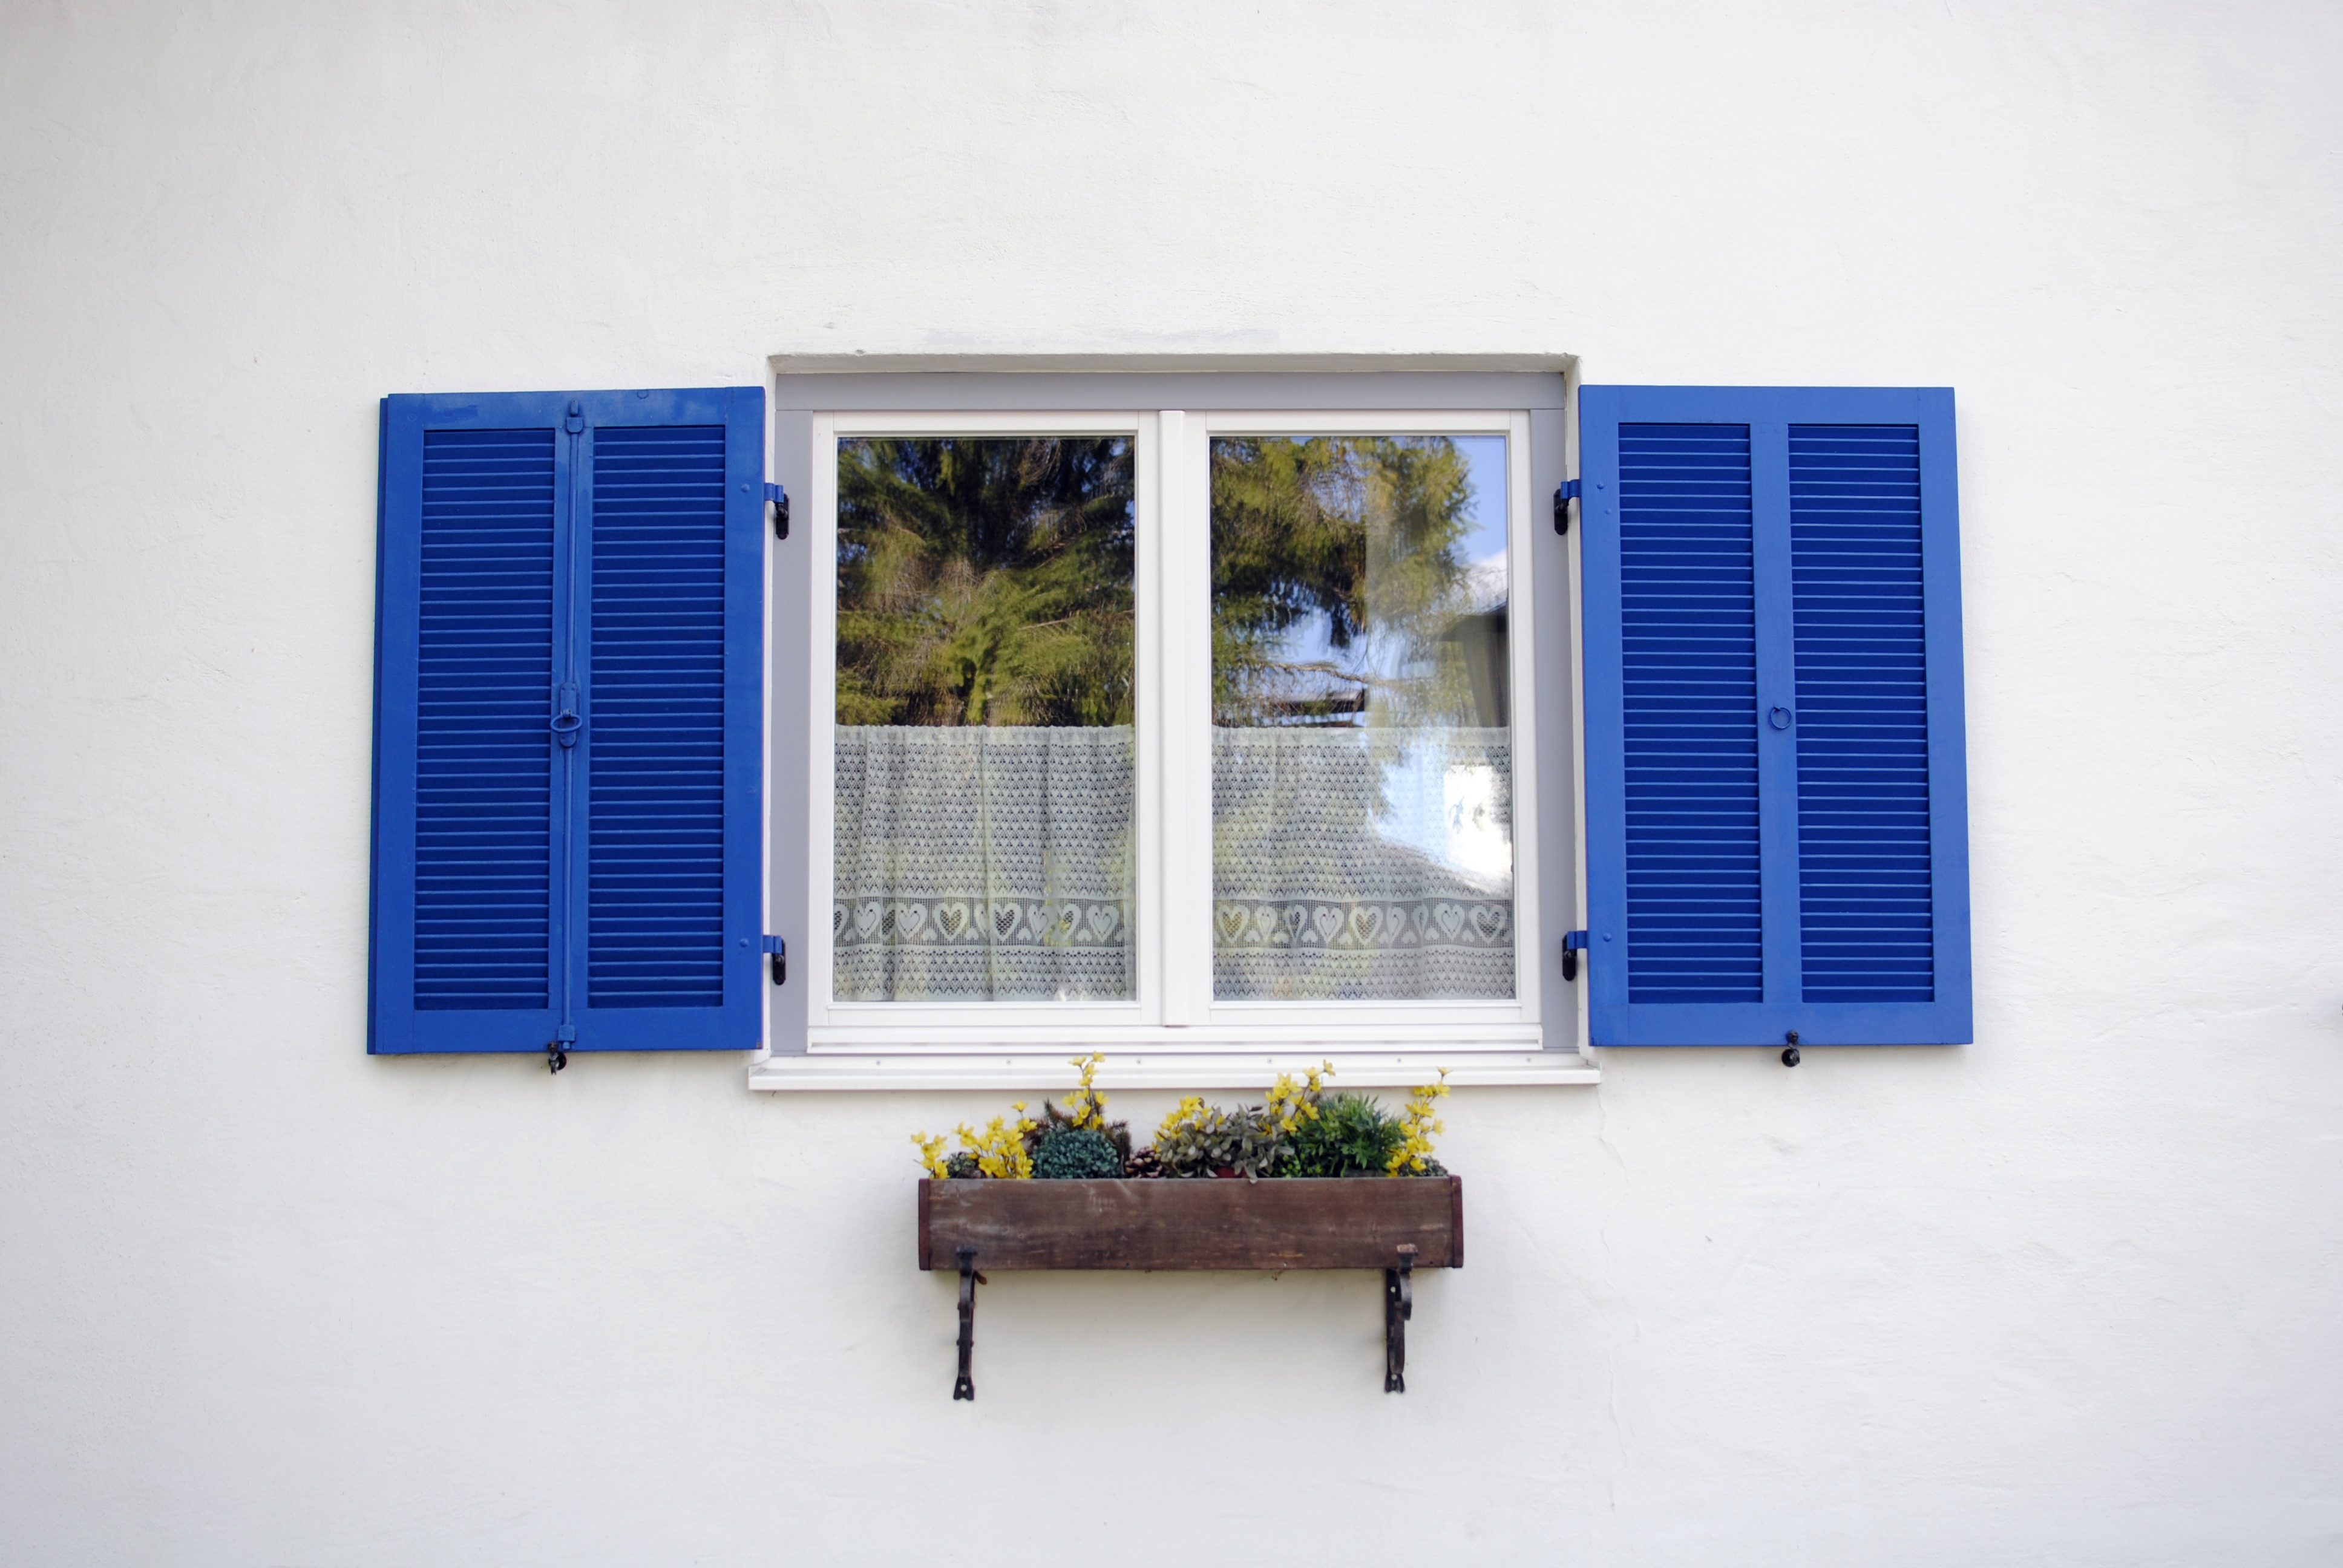
architecture, vintage, house, window, old, home, europe, romantic, facade, blue, interior design, product, quaint, design, window blind, solar power, window covering